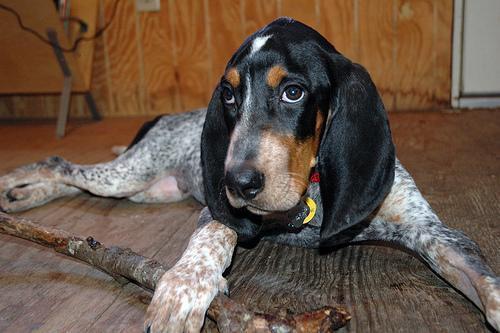
bluetick